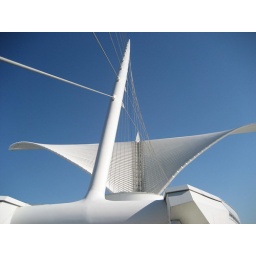
I love this angle, and I love this building! Especially the white against such a blue sky.